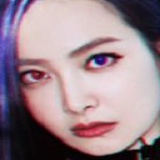
diễn viên Tống Thiến (Victoria)